Describe the emotion expressed in this image:  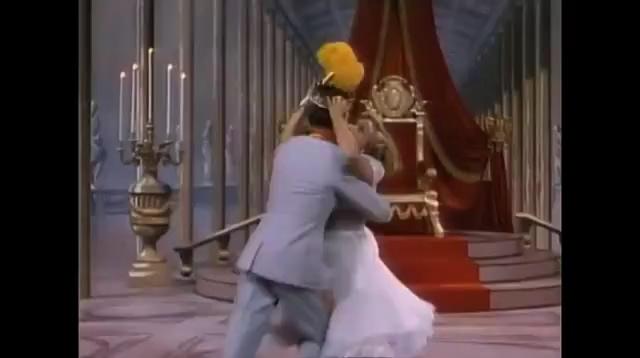
This person displays Pain, valence and arousal with high intensity.